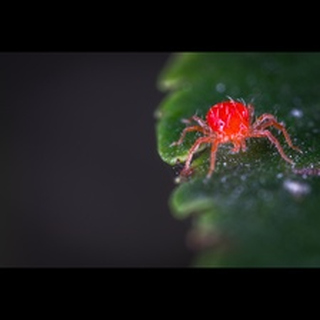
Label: wheat_mite